Anvil

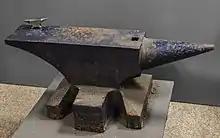
Anvil with upsetting block

There have also been other additions to the anvil such as an upsetting block; this is used to upset steel, generally in long strips/bars as it is placed between the feet of the anvil. Upsetting is a technique often used by blacksmiths for making the steel workpiece short and thick, having probably been originally long and thin.